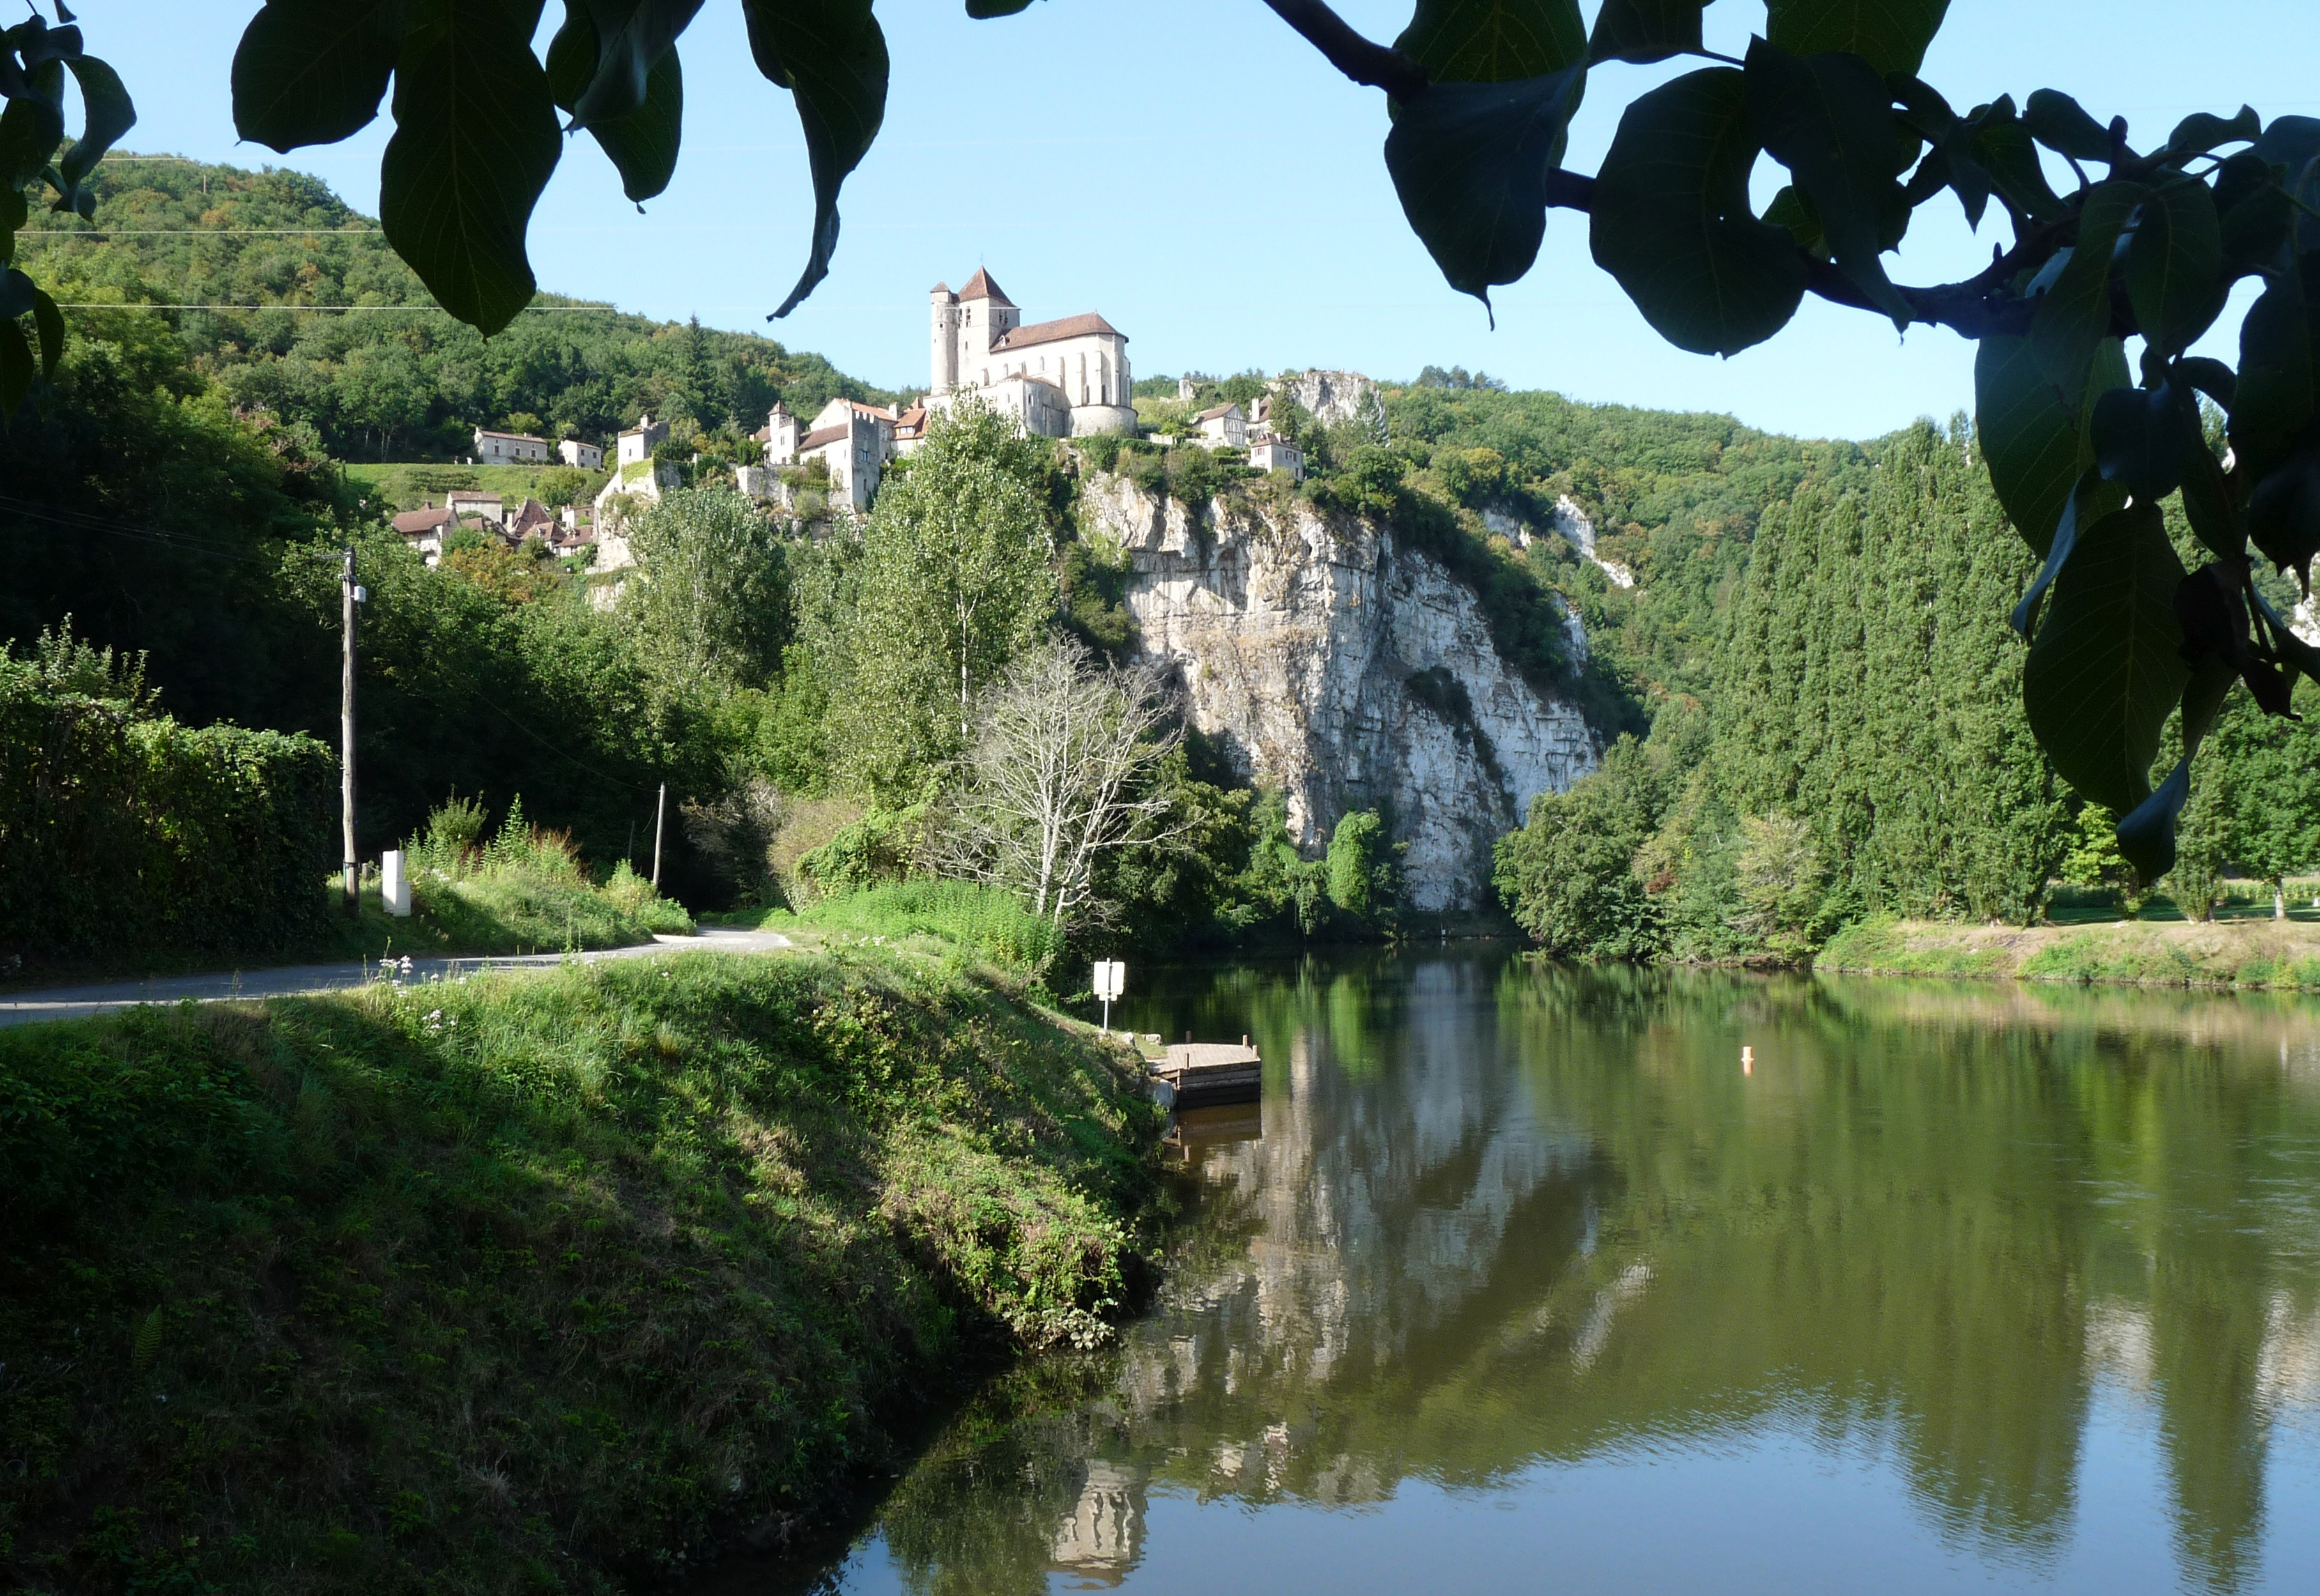
village, france, water, nature, reflection, vegetation, river, natural landscape, waterway, tree, watercourse, water resources, bank, biome, botany, reflecting pool, garden, pond, canal, lake, plant, rock, landscape